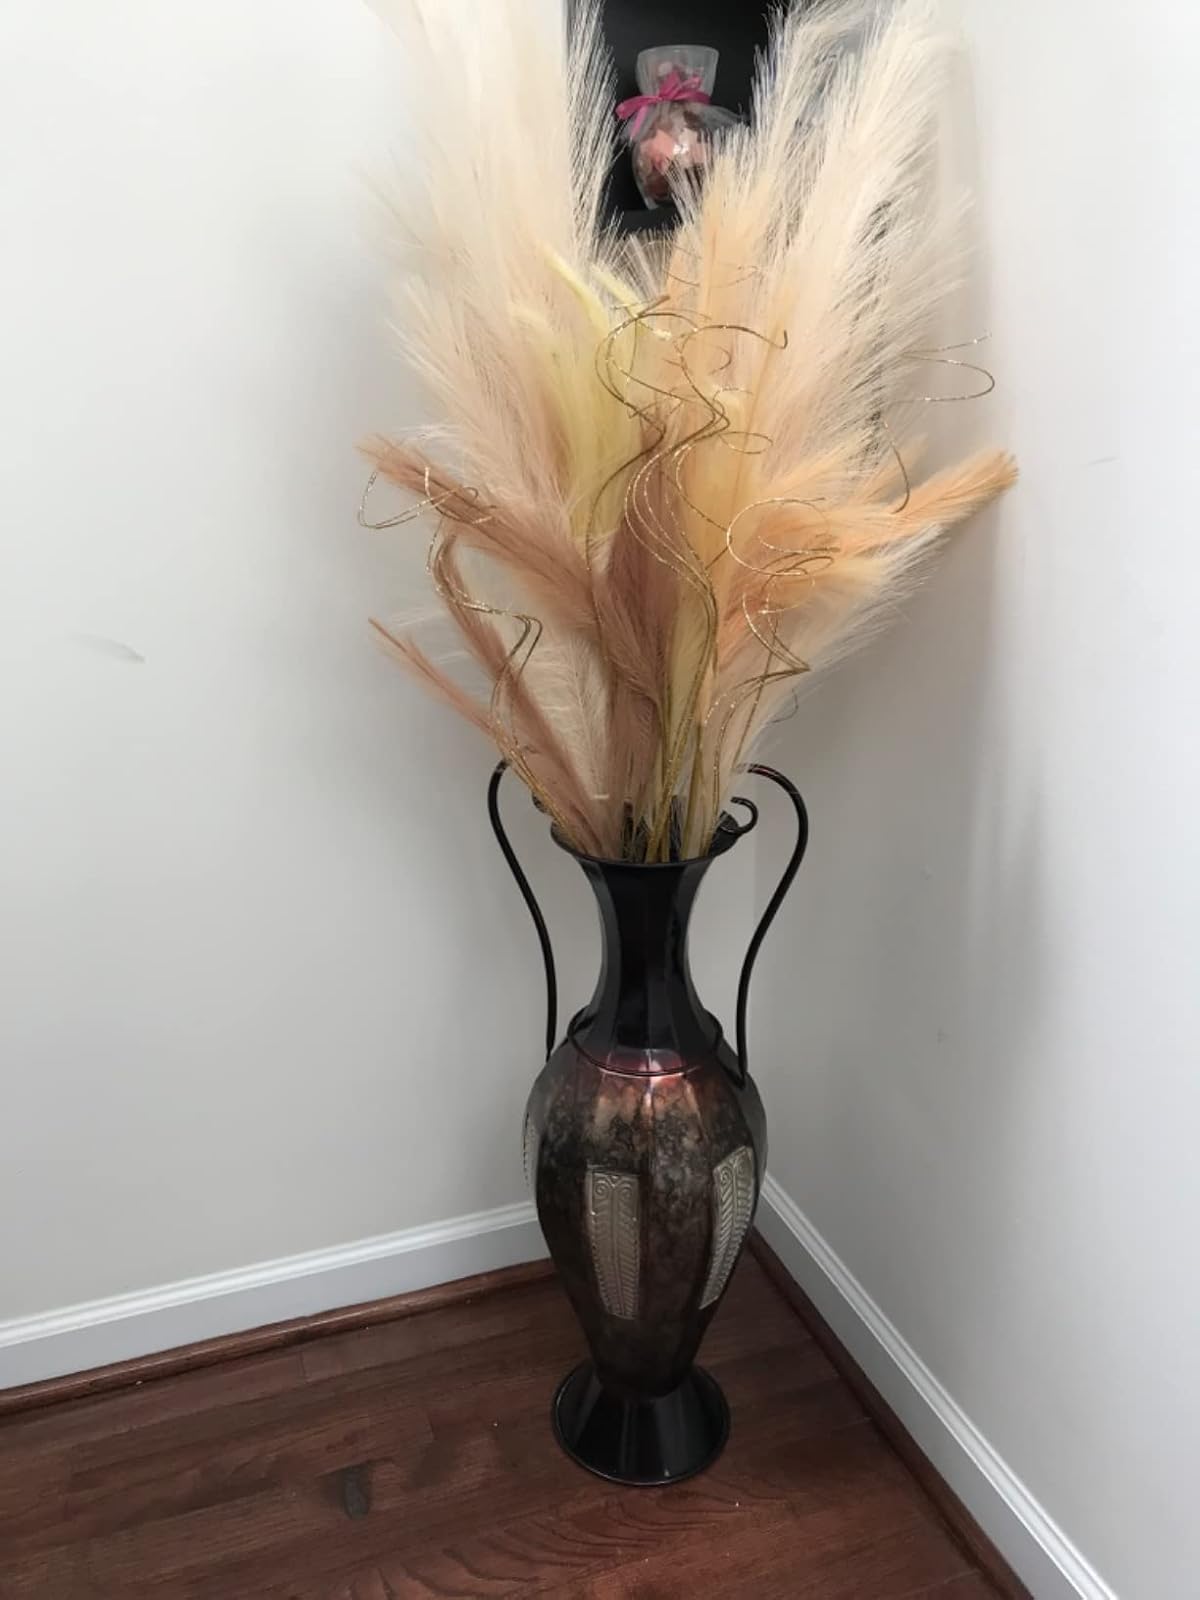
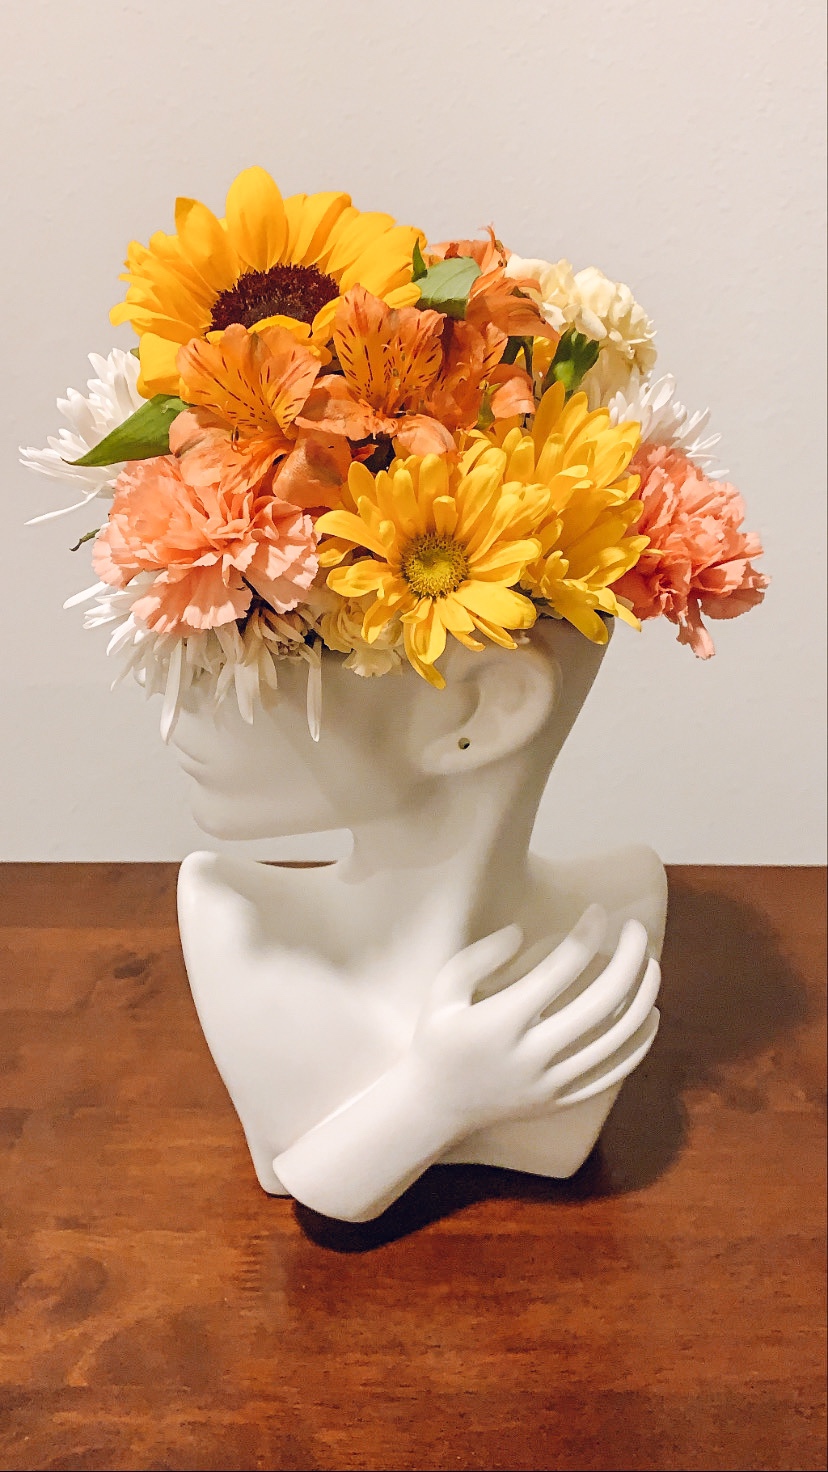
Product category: vase
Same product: no